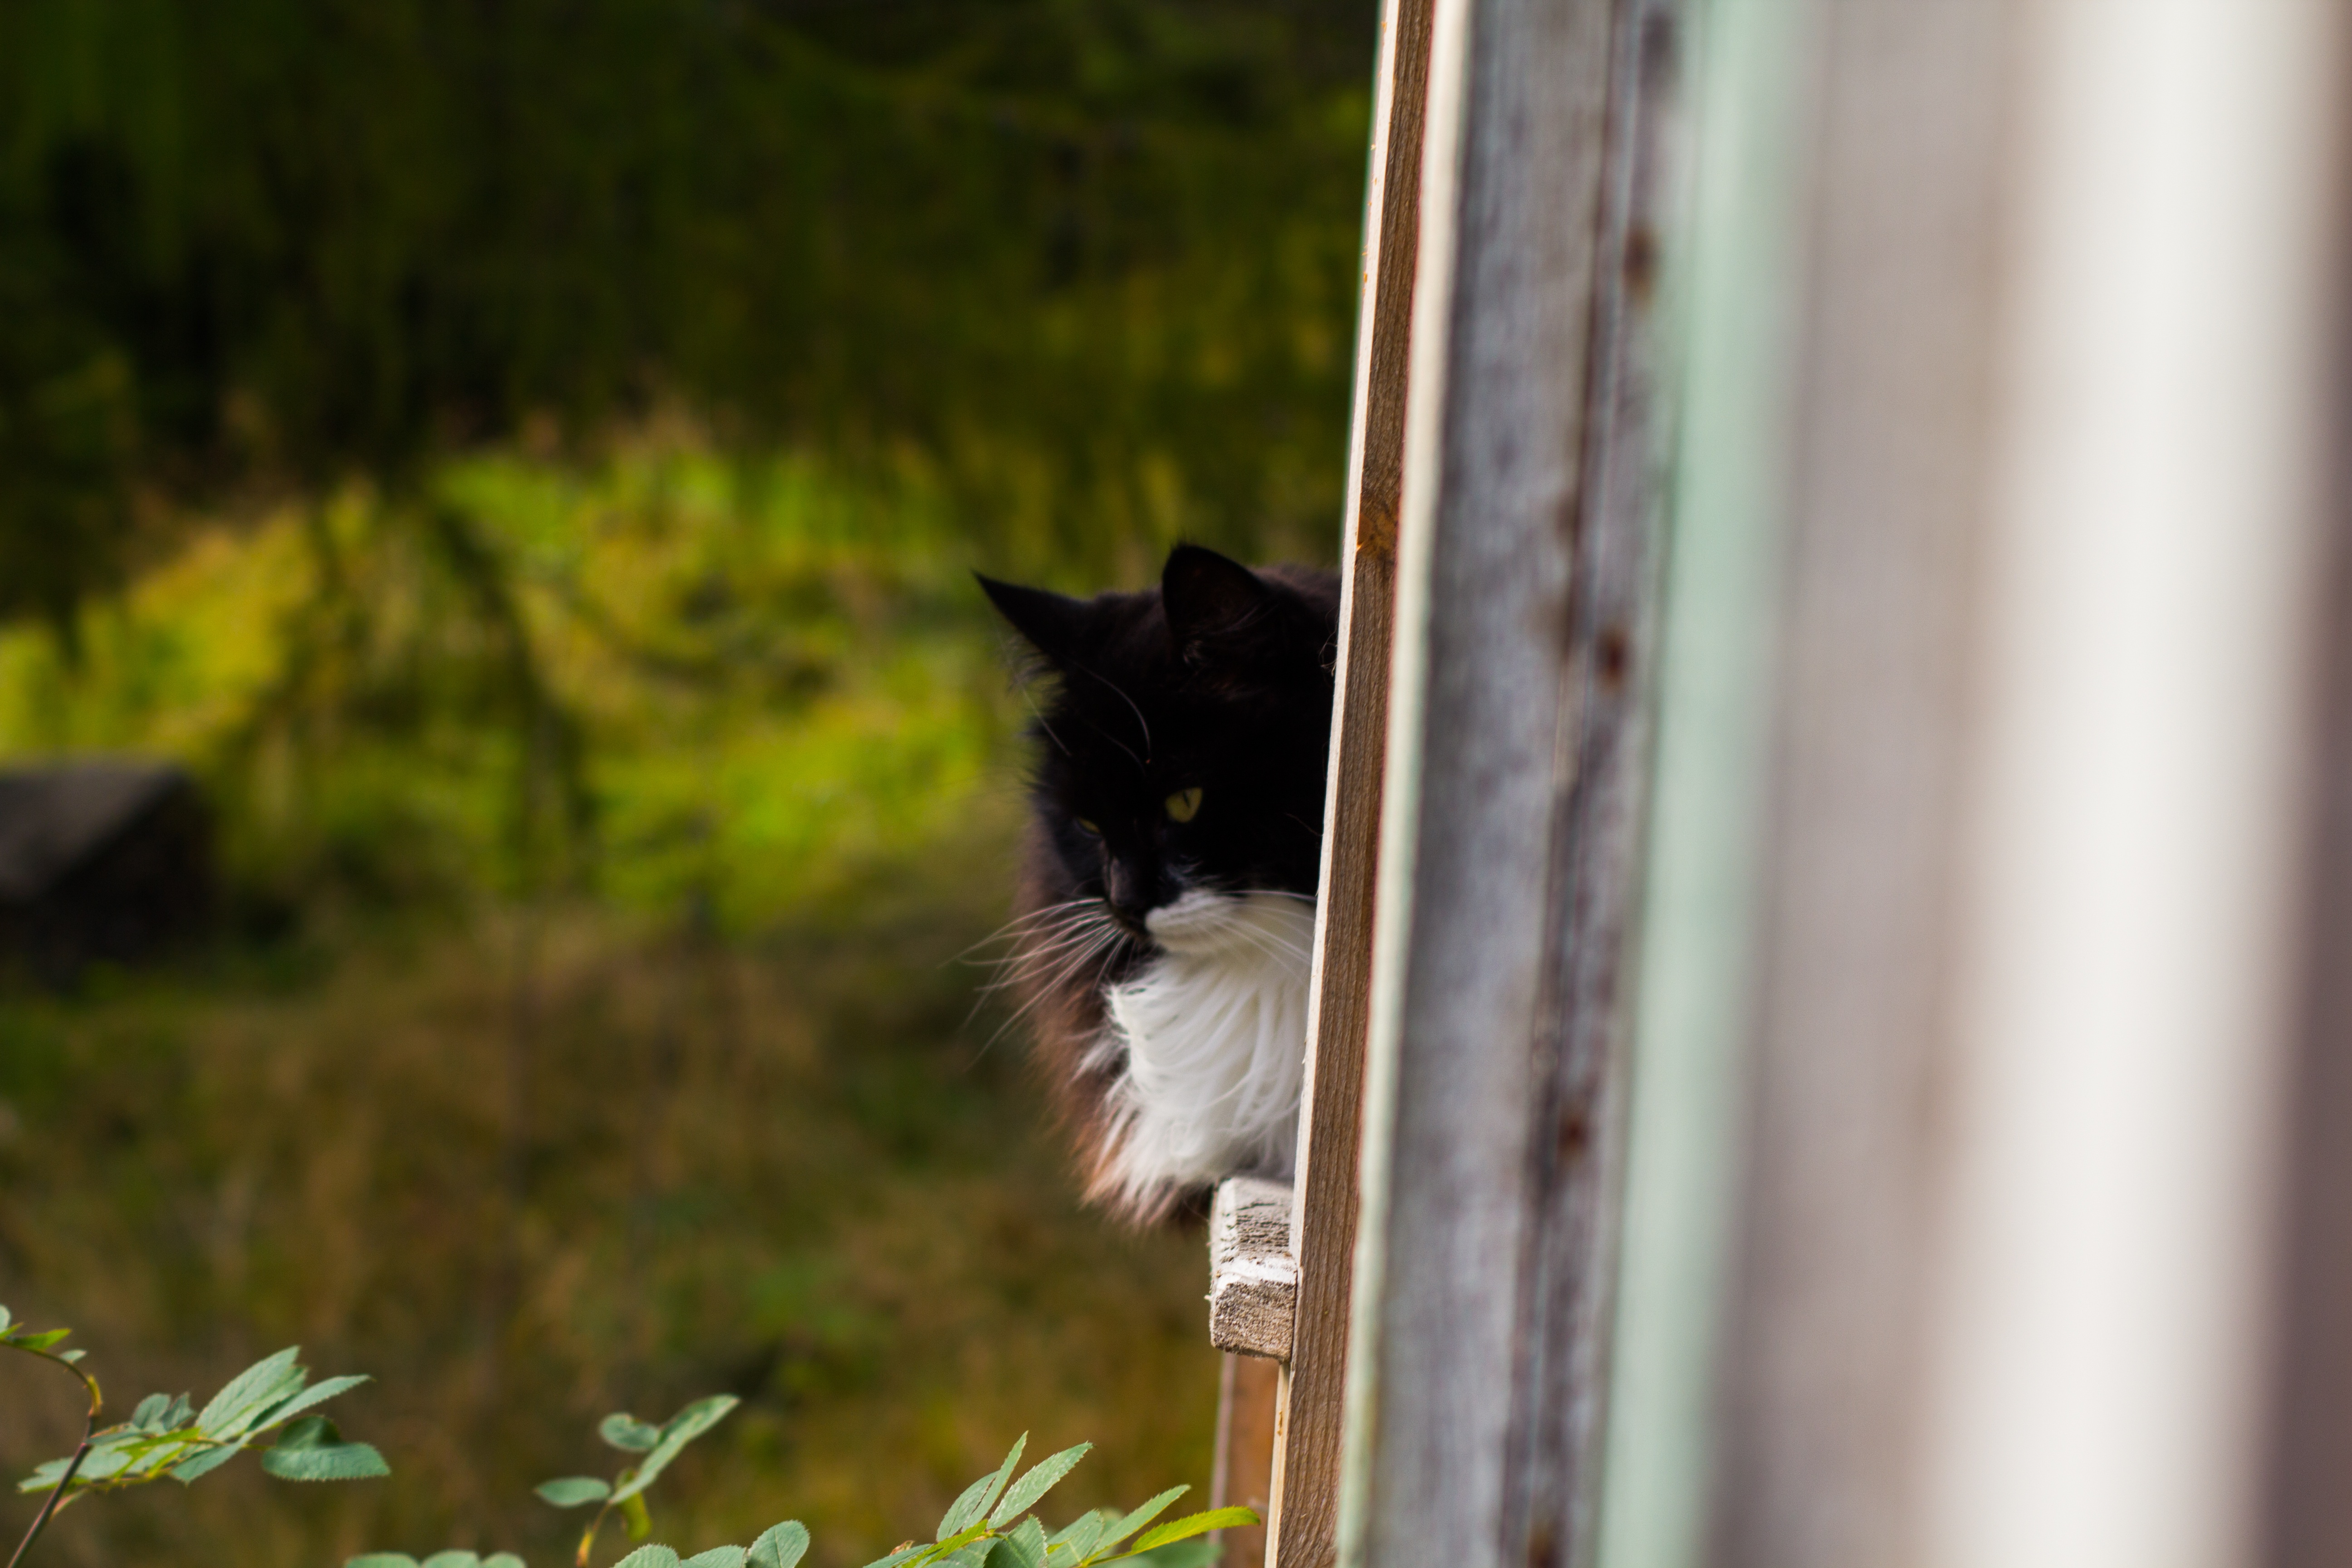
cat, mammal, fauna, vertebrate, small to medium sized cats, cat like mammal